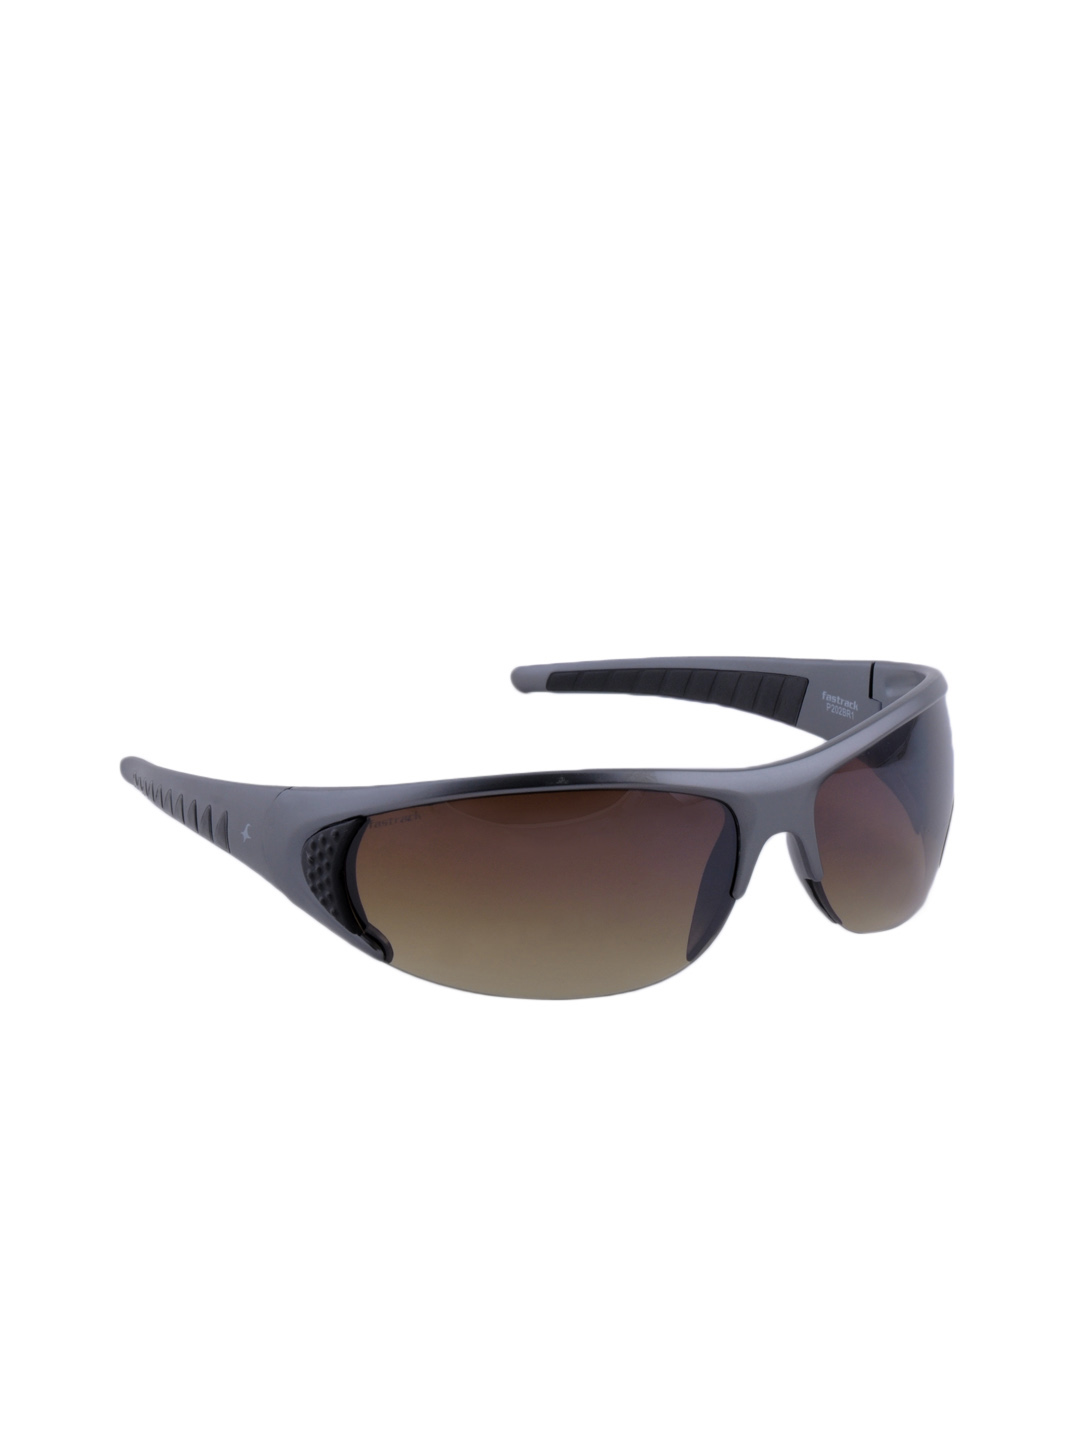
Fastrack Men UV Protected Sporty Sunglasses
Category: Accessories / Eyewear / Sunglasses
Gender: Men
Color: Grey
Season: Winter 2016
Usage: Casual